Romain Grosjean

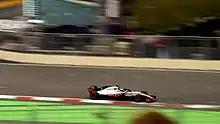

On 29 September 2015, it was announced that Grosjean would race for the Haas F1 Team, who were joining the Formula One grid for the season. He was partnered by former Sauber driver and Ferrari test driver Esteban Gutiérrez. In the team's first race, the , Grosjean finished sixth to record Haas' first points and making them the first team since Toyota Racing to score points in their debut. He was eventually voted Formula One's first Driver of the Day. Grosjean scored again in the following by finishing in fifth position, winning Driver of the Day again.